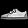
Label: Sneaker